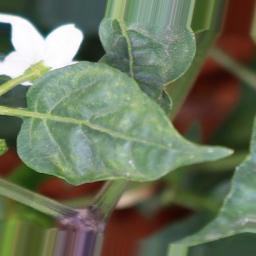
Label: healthy